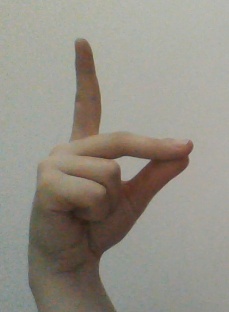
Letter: ta